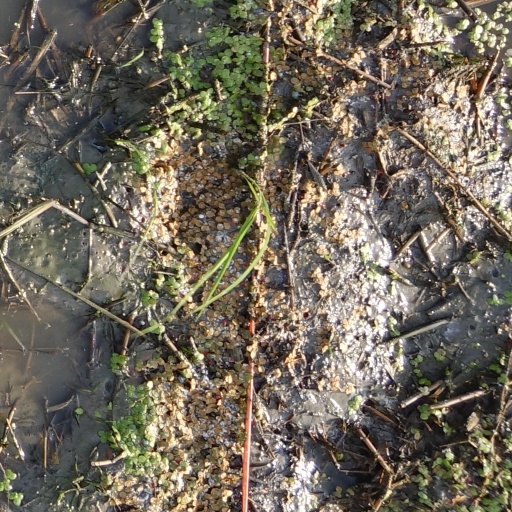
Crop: rice